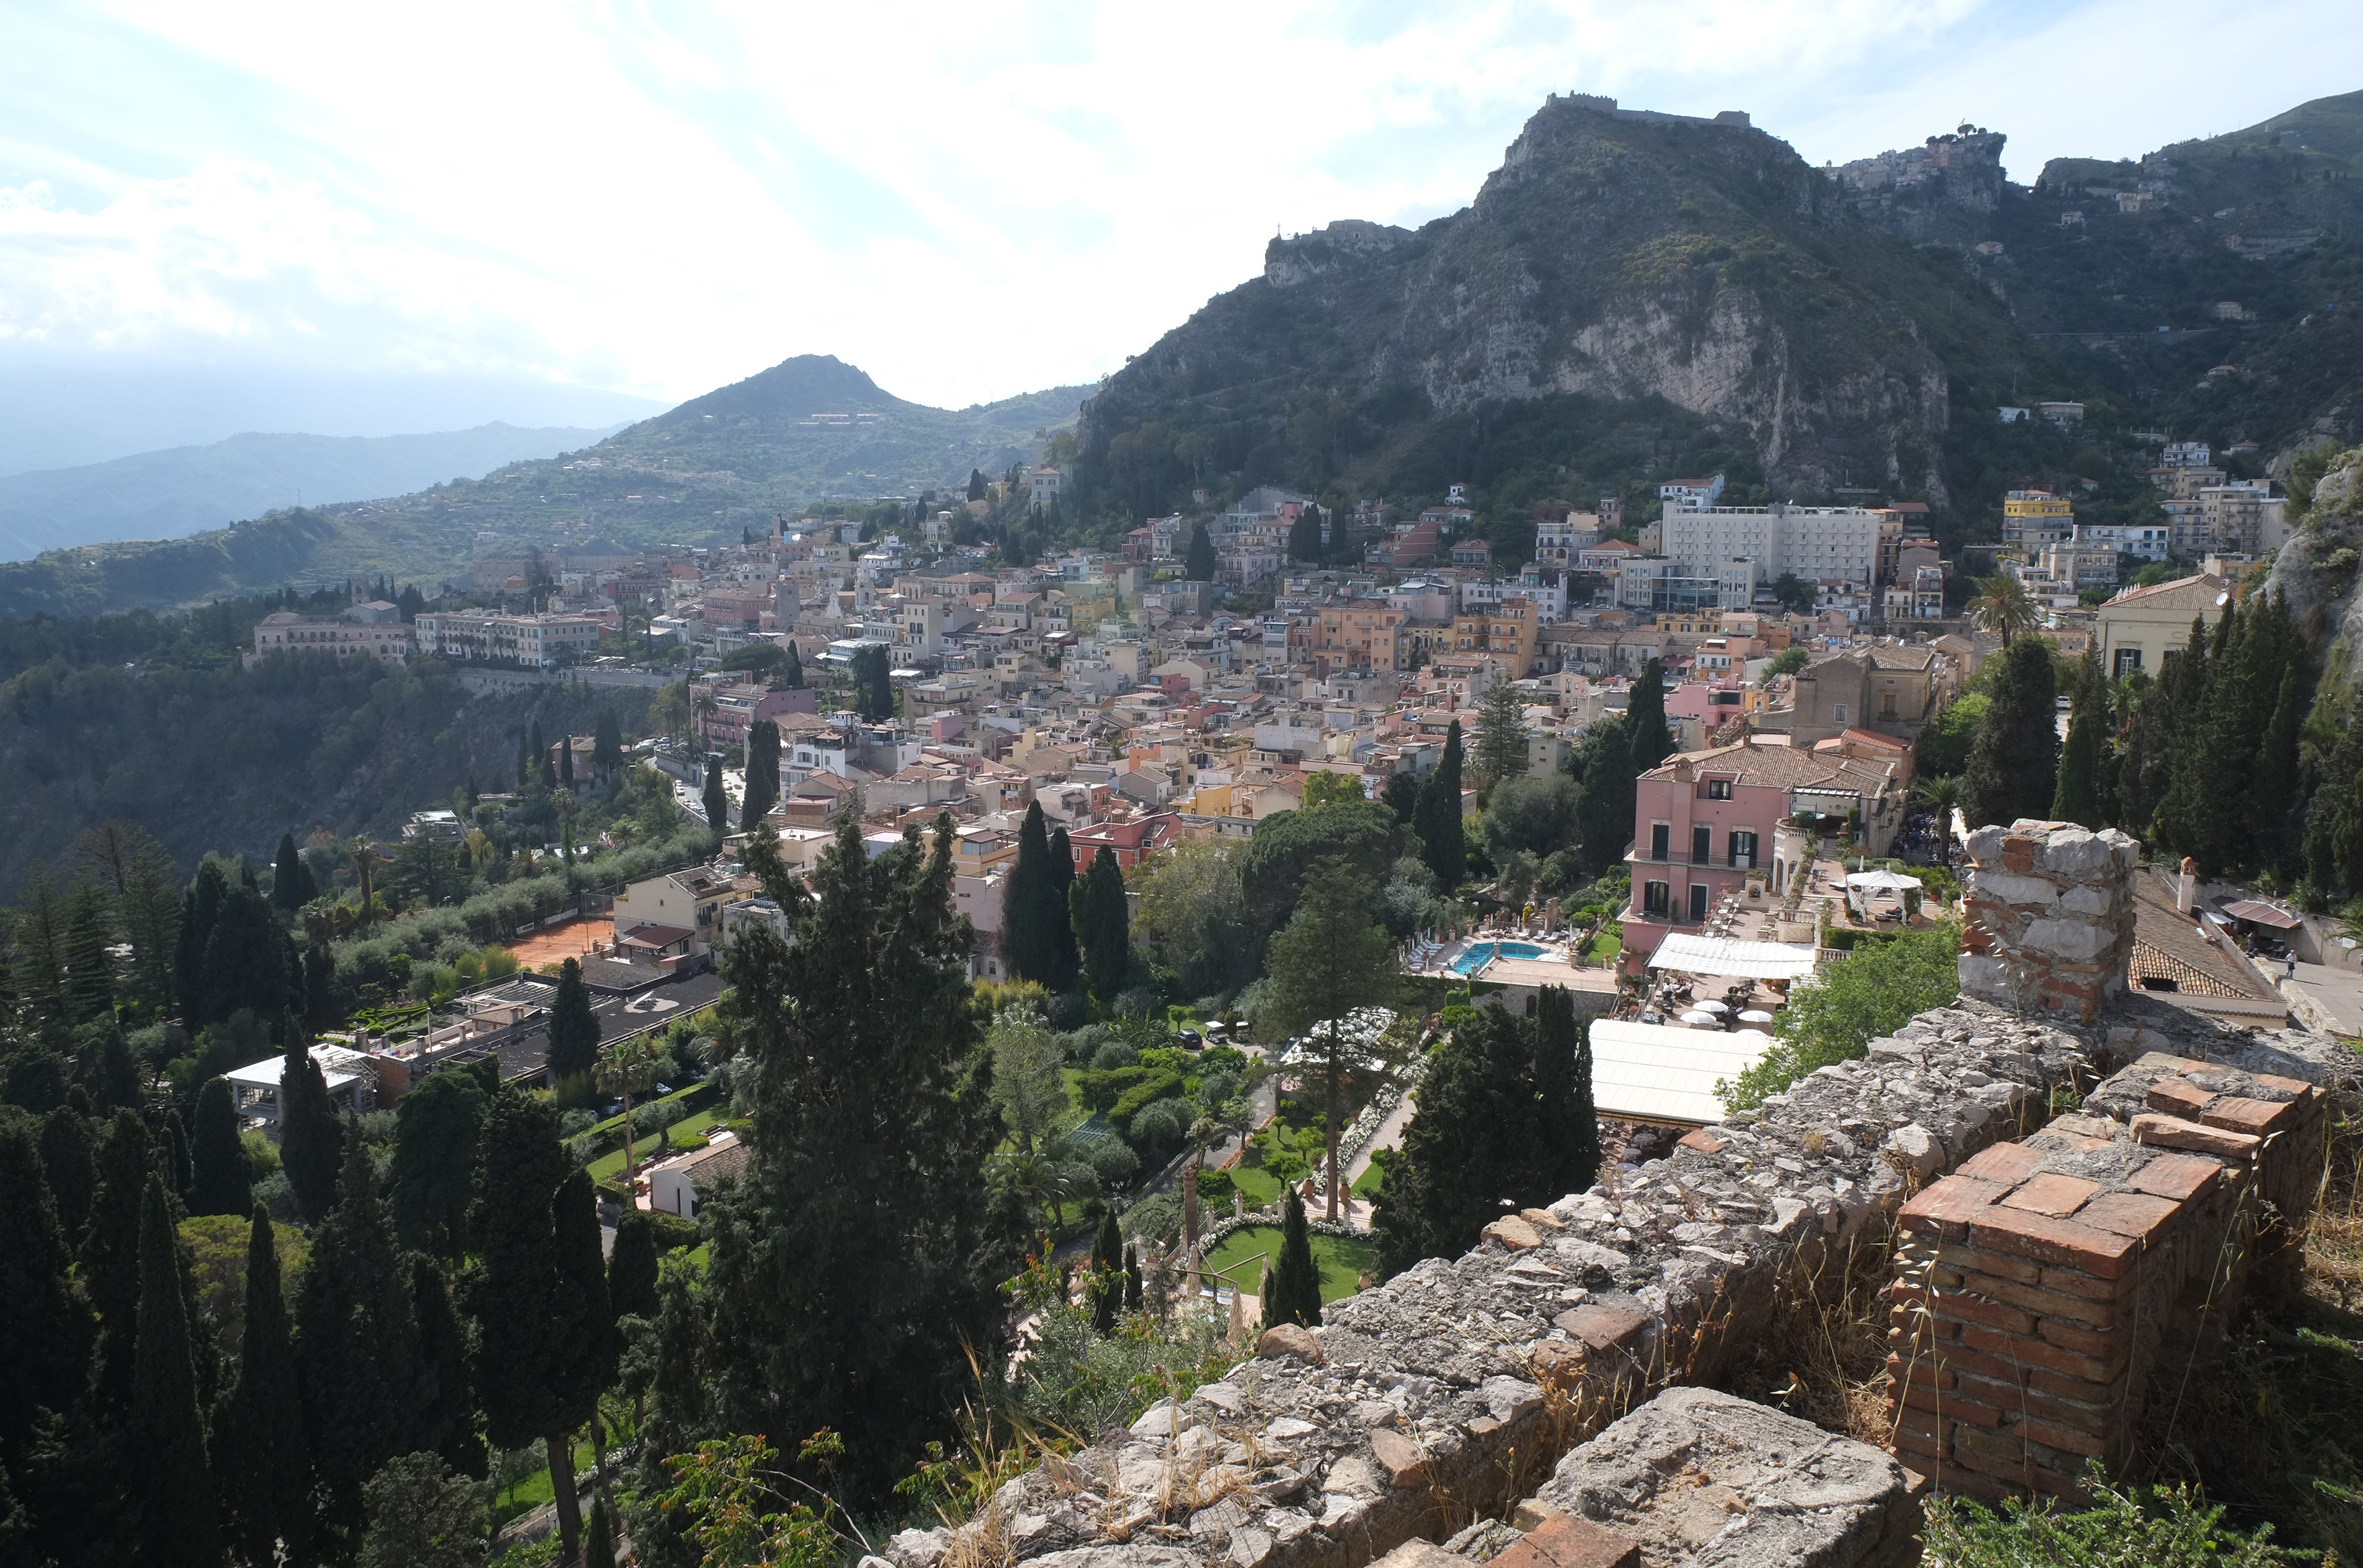
mountain, hill, town, valley, mountain range, panorama, village, italy, tourism, alps, monastery, plateau, fuji, sicily, taormina, fujix, fujixe1, e1, unesco world heritage site, historic site, geographical feature, human settlement, mountainous landforms, geological phenomenon